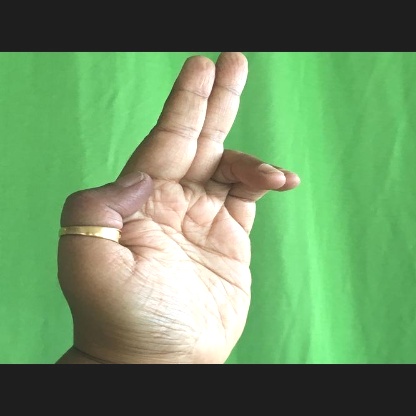
Mudra: Ardhapathaka